M. Mahender Reddy

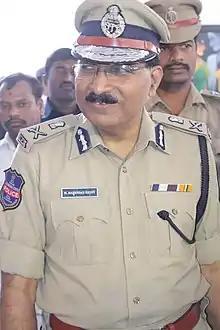

Mudireddy Mahendar Reddy (born 3 December 1962) was the Chairman of the Telangana Public Service Commission (TGPSC) and he was an Indian police Service officer (1986-batch) he was the 2nd and former Director general of police of Telangana since from 10 April 2018. He previously served as the first Commissioner of Police, Hyderabad City after the formation of Telangana.